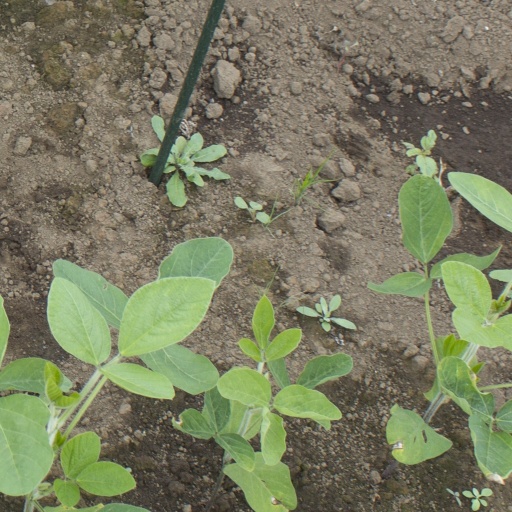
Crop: soybean